London Buses route SL8

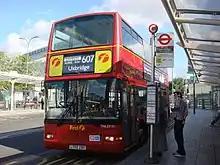
First London Plaxton President bodied Dennis Trident 2 on route 607 in August 2010

Route 607 was established on 21 July 1990 as an express service on the same route as route 207 between Uxbridge station and Shepherd's Bush Green via Uxbridge Road on Mondays to Saturdays.